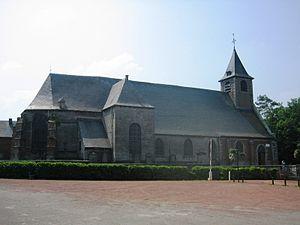
Écaussinnes est une commune francophone de Belgique située en Région wallonne, dans la province de Hainaut.